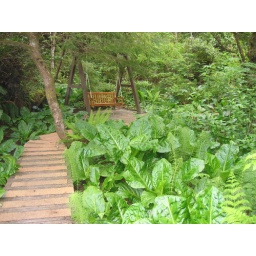
Boardwalk near the beach house